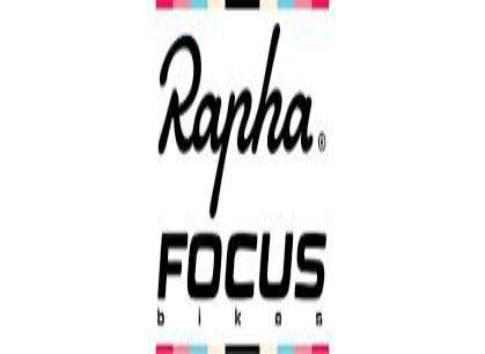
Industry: Clothes